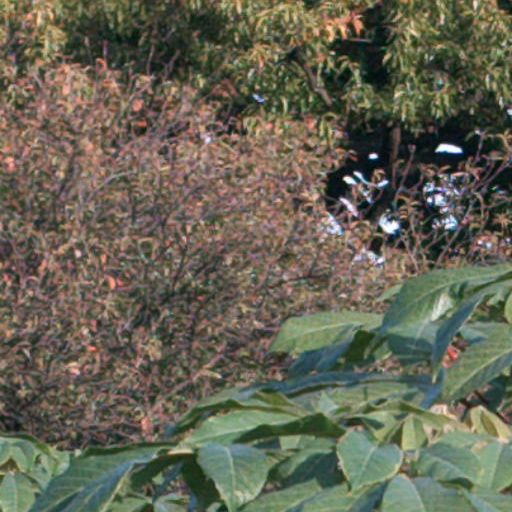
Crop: cassava